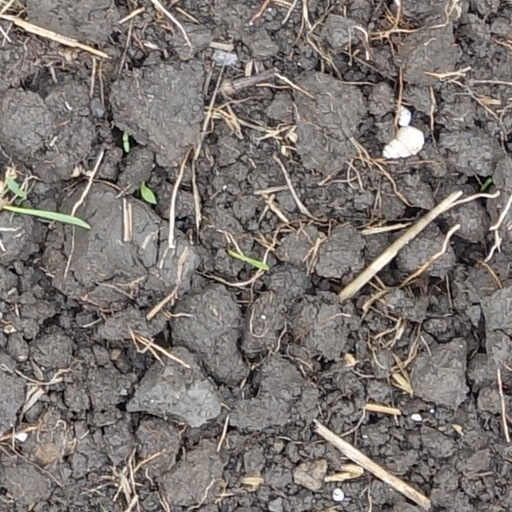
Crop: wheat